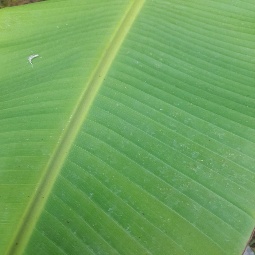
Label: Healthy